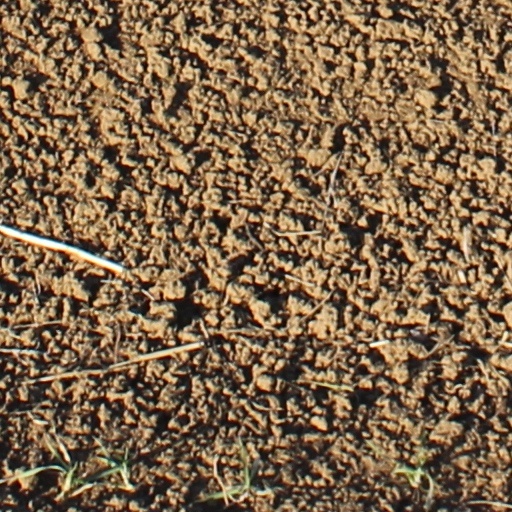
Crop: wheat